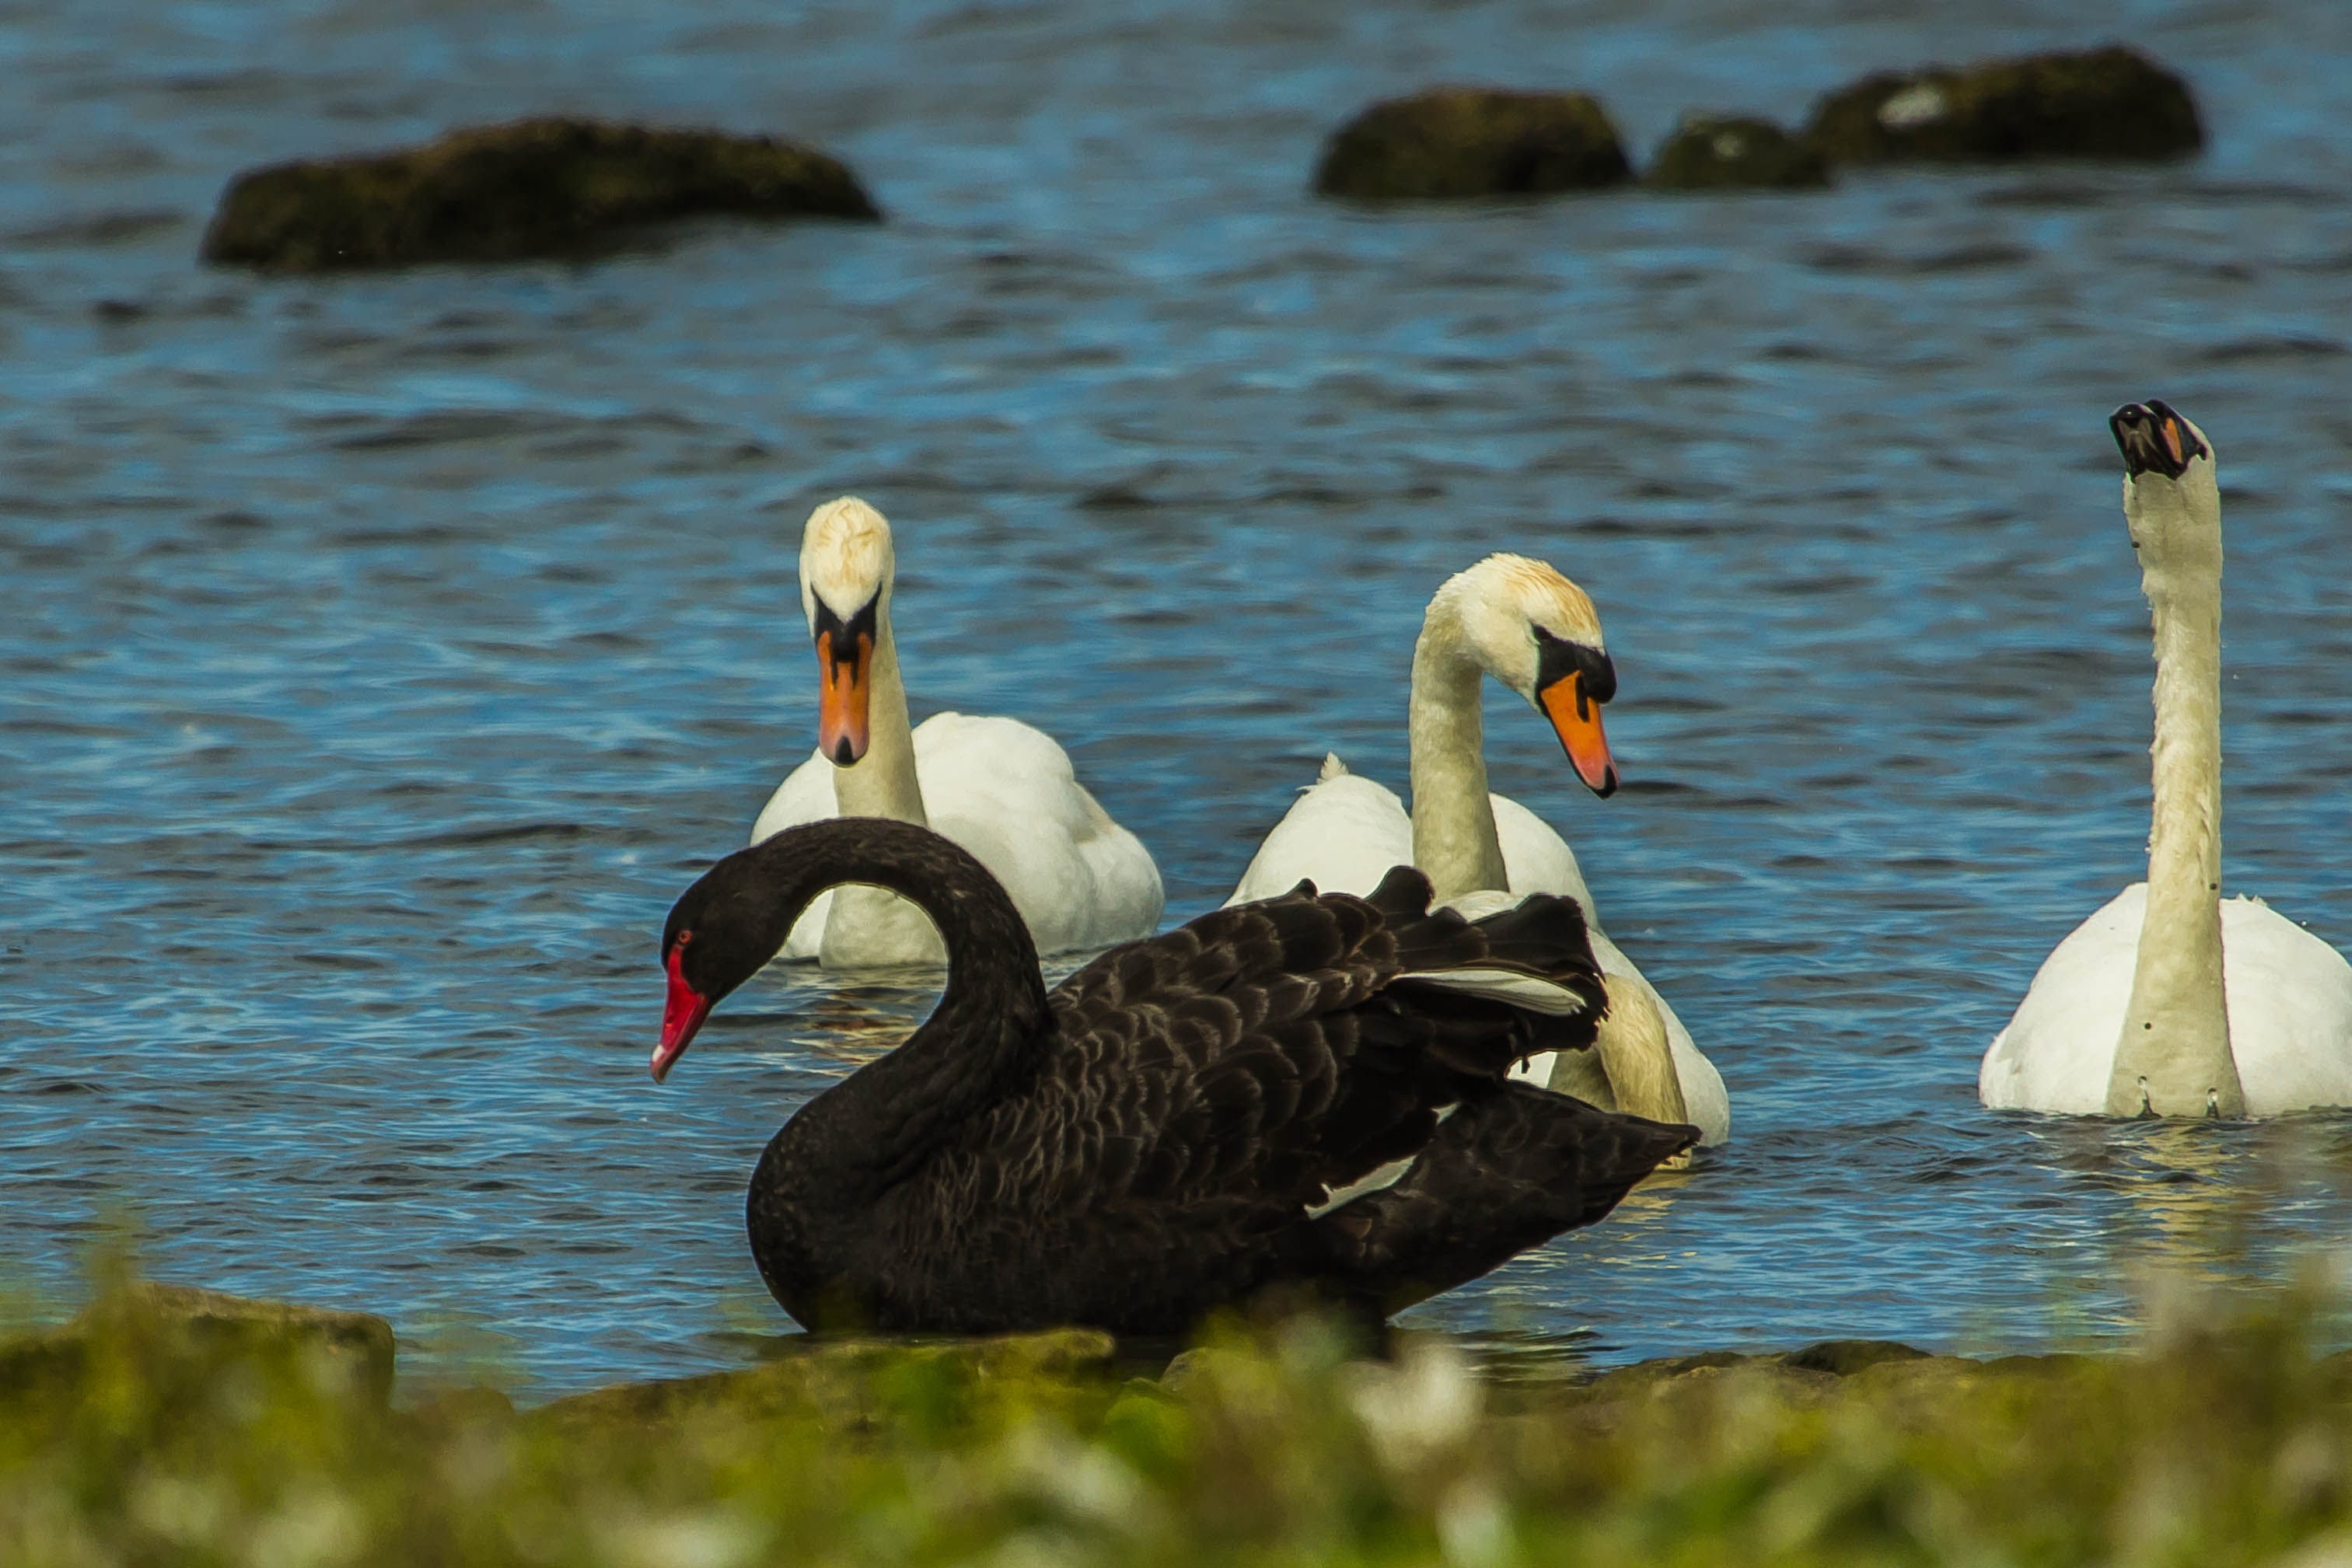
water, nature, bird, wildlife, beak, fauna, swan, swans, goose, vertebrate, waterfowl, water bird, ducks geese and swans, seaduck